History of East Stirlingshire F.C.

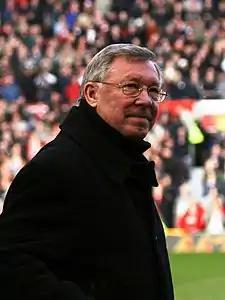
Alex Ferguson was East Stirlingshire manager in 1974, his first managerial position

In 1966, Lawrence Binnie became the club's first official manager, prior to his appointment the board of directors took responsibility for management roles. After de-merging with Clydebank Juniors, the club spent a further 10 seasons in Division Two before being moved by league reconstruction to a new Second Division for the 1975–76 season, now the third tier, to make way for a new Premier Division at the top of the Scottish Football League. During this period, the club reached the supplementary round of the Scottish League Cup for the first time ever since it was inaugurated in 1947, progressing past the group stages after 18 consecutive seasons of being eliminated at this stage. The year beforehand saw the club appoint its most famous manager, Alex Ferguson, who was at the club during 1974 before moving to St Mirren.